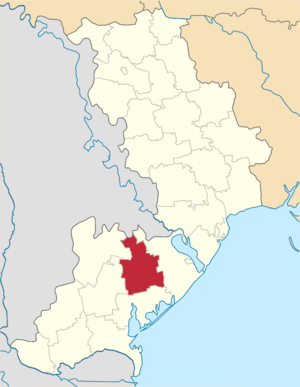
Le raïon de Sarata est une subdivision administrative de l'Ukraine, située dans l'oblast d'Odessa et dans la région historique du Boudjak. Le centre administratif est situé à Sarata.